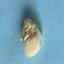
Maize quality: Bad